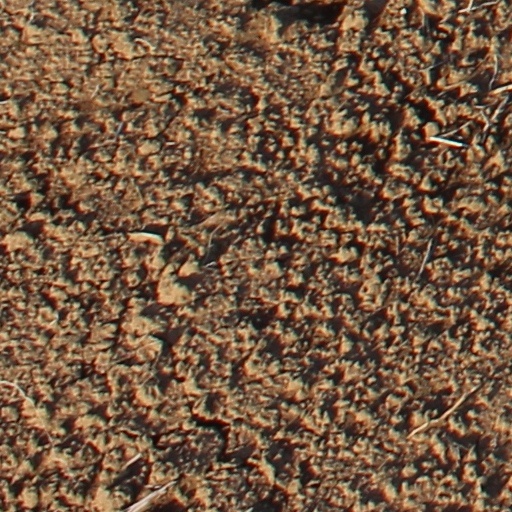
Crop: wheat